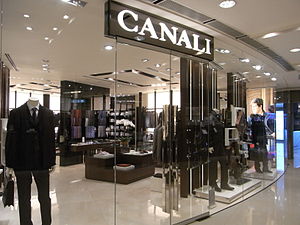
Canali
Canali-butik
Canali er et italiensk mærke af luksustøj og accessories til mænd. Det sælges via firmaets egne butikker og luksus-stormagasiner i hele verden.